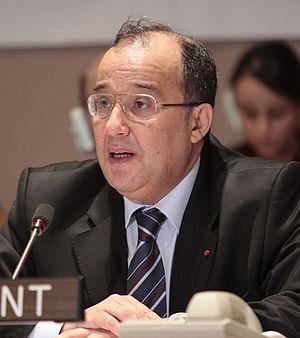
Le gouvernement Abbas El Fassi est le vingt-neuvième gouvernement du Maroc depuis son indépendance en 1956. Formé le 15 octobre 2007.
Le lycée Descartes est un établissement d'enseignement secondaire et supérieur géré par l'Agence pour l'enseignement français à l'étranger, situé à Rabat et rattaché à l'académie de Bordeaux. Il a pour « ancêtre » le premier établissement secondaire français au Maroc : le lycée Gouraud, édifié en 1919, pendant la période du Protectorat, et devenu le lycée marocain Hassan II.